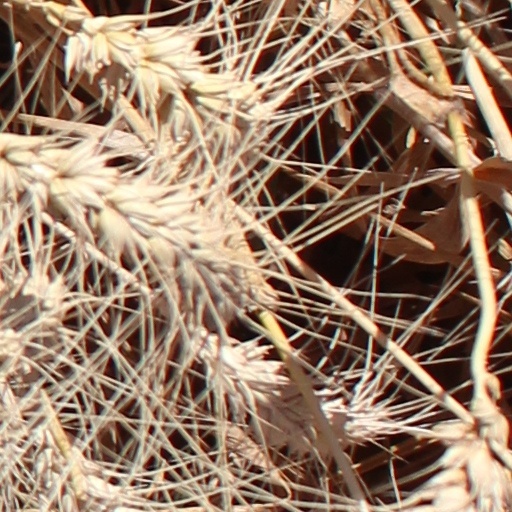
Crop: wheat